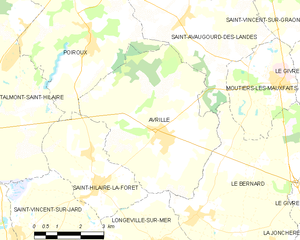
Carte des communes françaises Avrillé